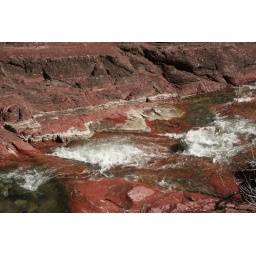
water over red rocks